Kobe Bryant

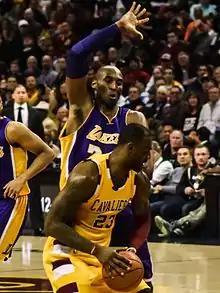
Bryant, in his final game against Cleveland, defending LeBron James in February 2016

On February 3, Bryant made seven three-pointers and scored a then season-high 38 points, including 14 of the team's 18 points in the last 5:02 of the game, for a 119–115 victory over the Minnesota Timberwolves. The win ended a 10-game losing streak, and the Lakers averted establishing the longest losing streak in franchise history. He became just the fourth NBA player over 37 years old to log at least 35 points, five rebounds, and five assists in a game. Bryant was the leading overall vote-getter for the 2016 All-Star Game with 1.9 million votes, ahead of Stephen Curry's 1.6 million. Having moved to small forward that season, Bryant was selected as a frontcourt starter for the first time. Playing in his first All-Star game since 2013, Bryant had 10 points, six rebounds, and seven assists. West teammates offered to feed him the ball in an attempt to get him another All-Star MVP, but Bryant declined.